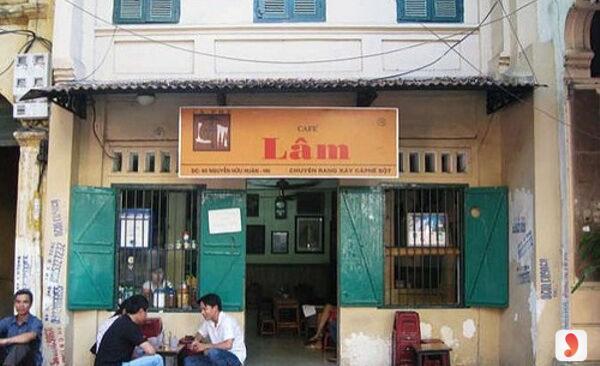
dưới cửa sổ bên phải của quán cà phê có một xấp ghế nhựa chưa có người ngồi